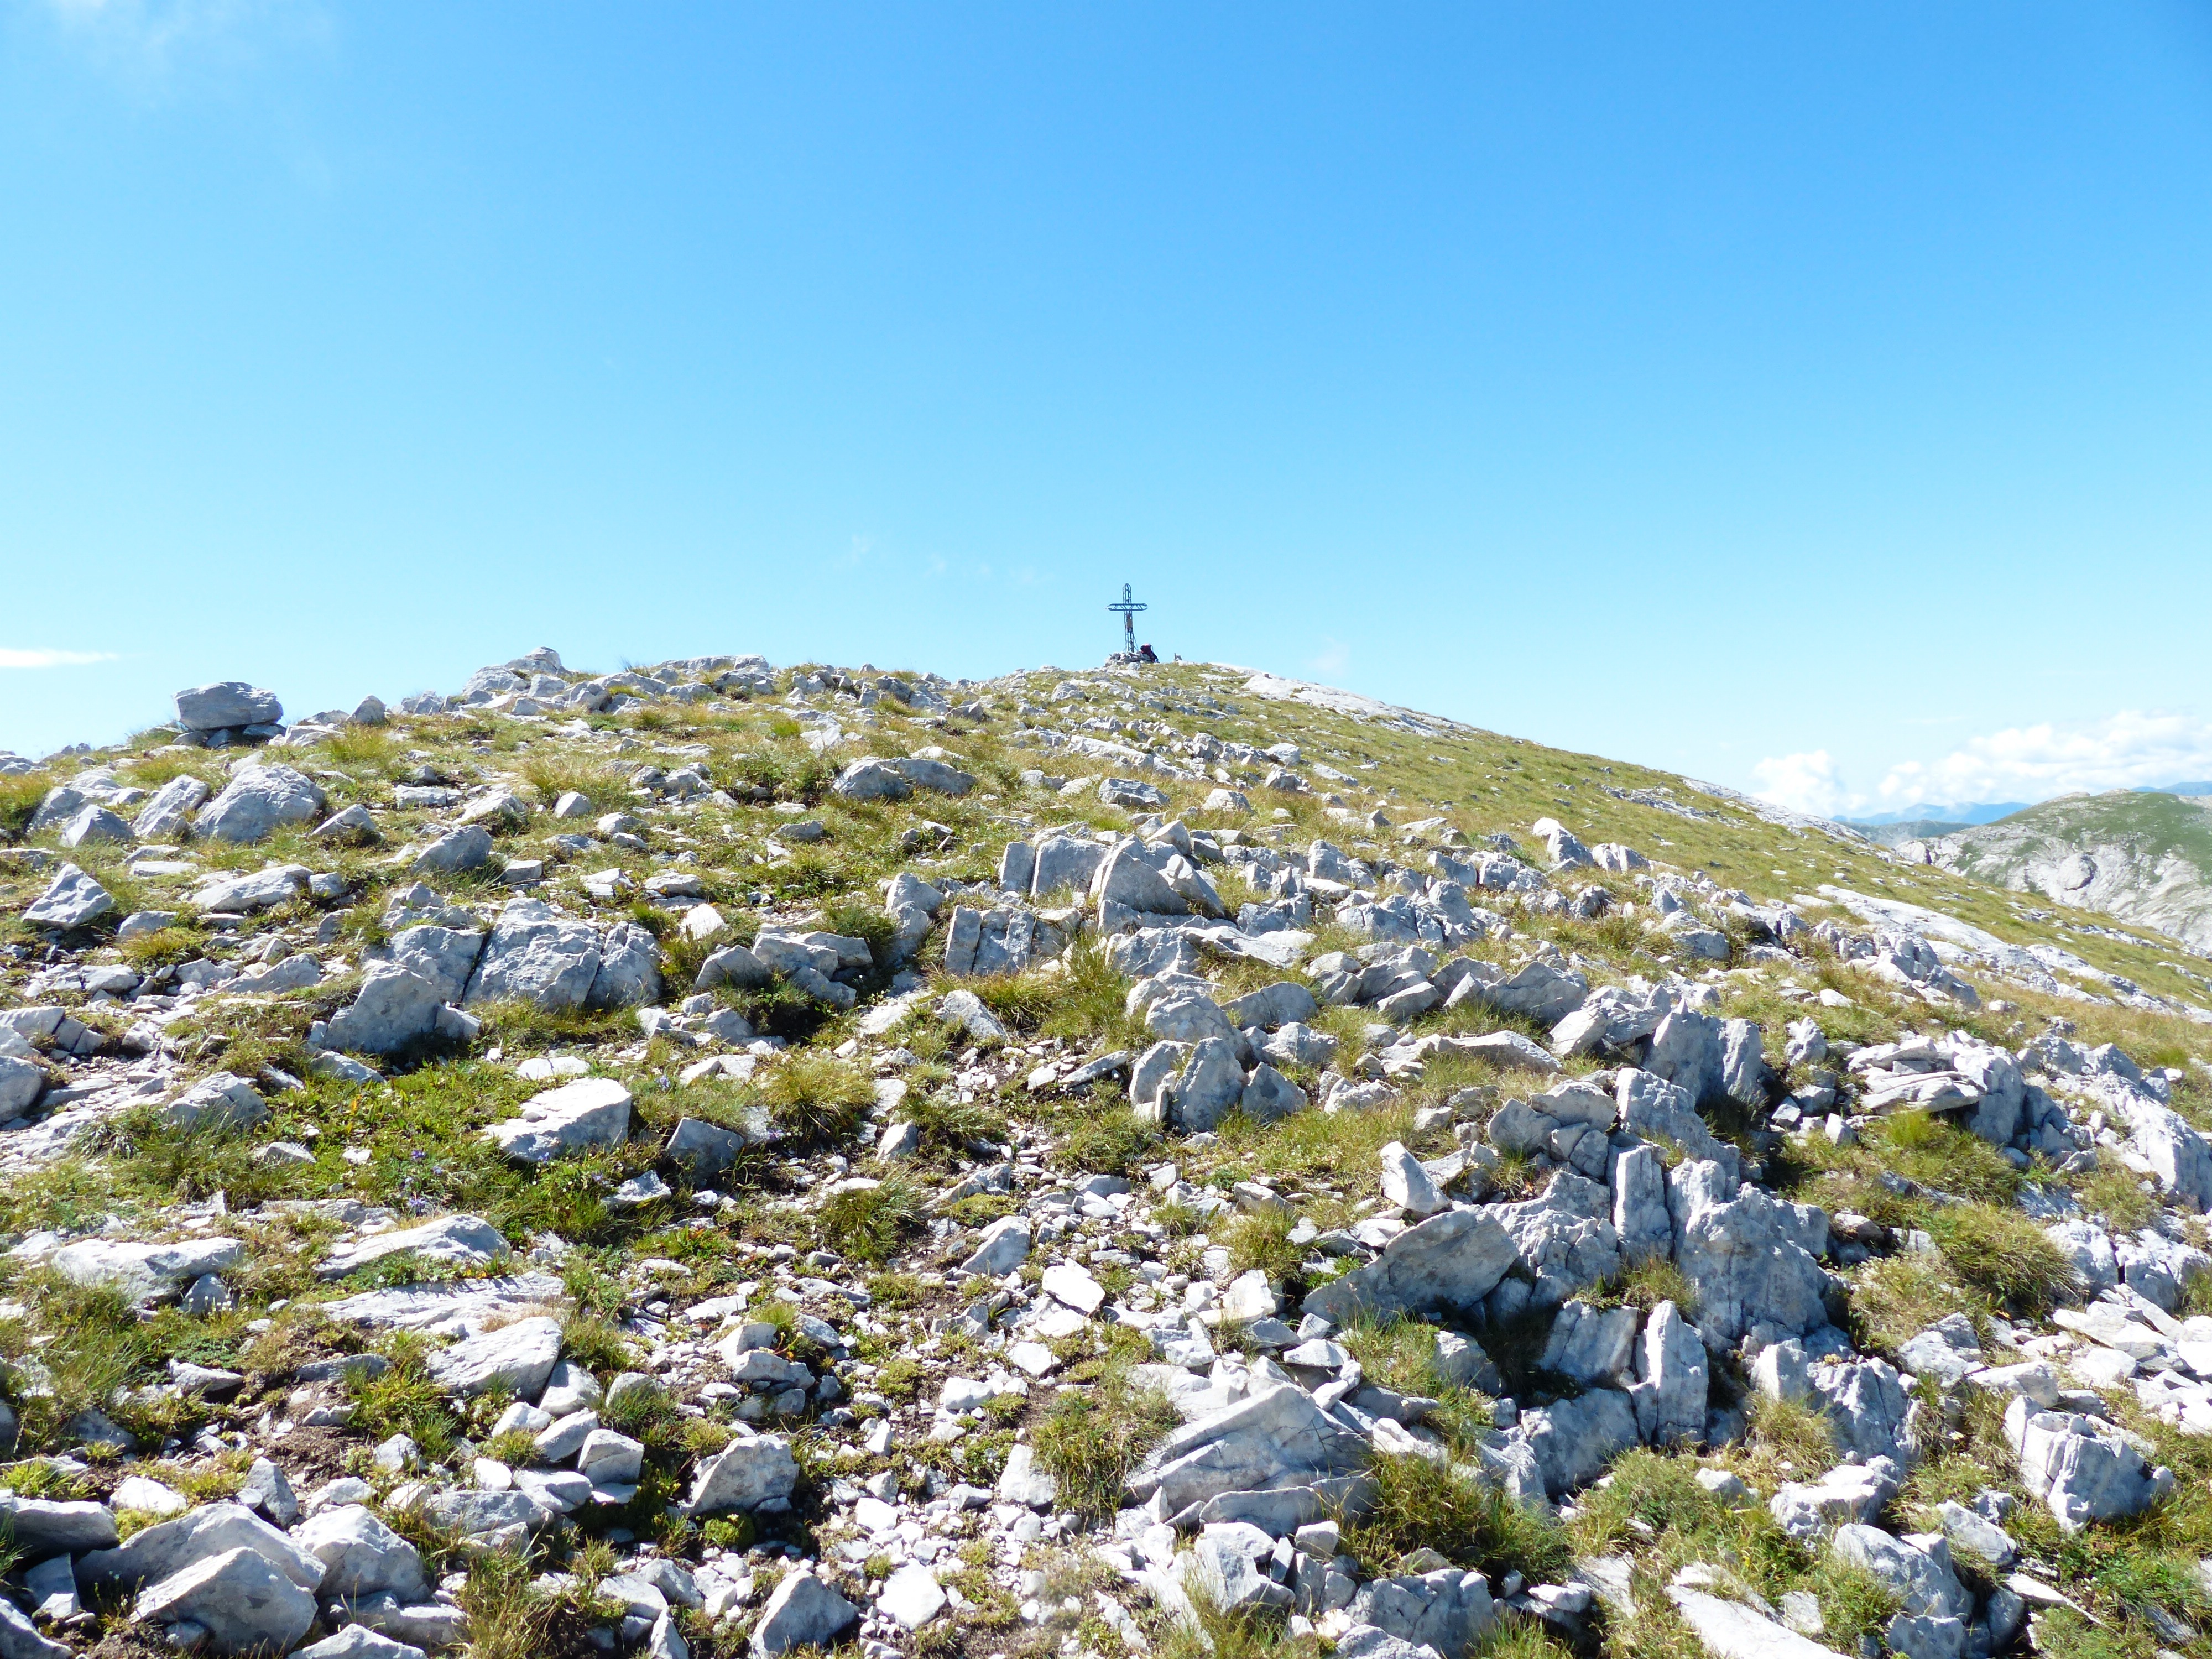
landscape, sea, coast, tree, rock, mountain, hill, flower, view, mountain range, italy, alpine, cross, terrain, ridge, summit, geology, outlook, plateau, viewpoint, ecosystem, distant view, saline, foresight, aerial photography, summit cross, maritime alps, mountainous landforms, cima della saline